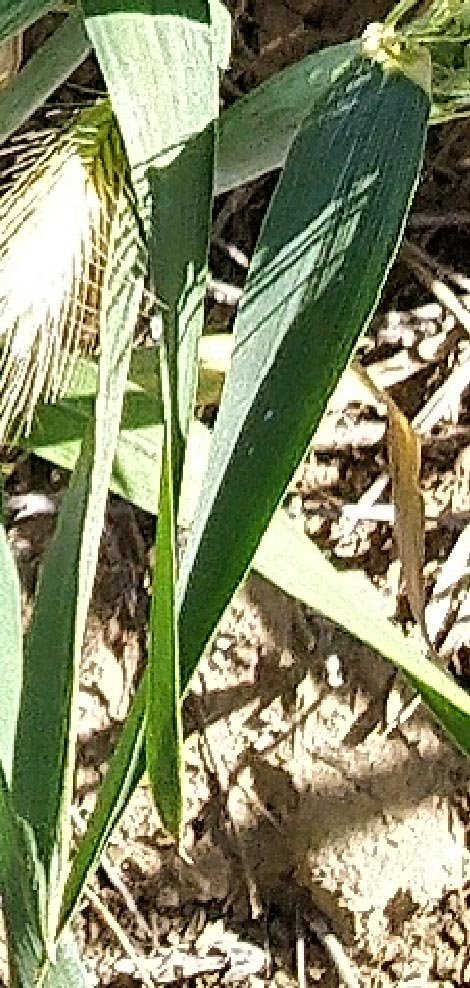
Label: Wheat___Healthy